David Morrison (astrophysicist)

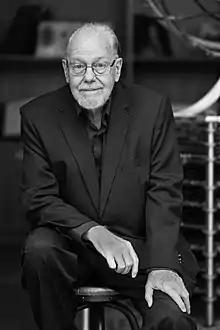
David Morrison in 2022

David Morrison (born June 26, 1940) is an American astronomer, a senior scientist at the Solar System Exploration Research Virtual Institute, at NASA Ames Research Center in Mountain View, California. Morrison is the former director of the Carl Sagan Center for Study of Life in the Universe at the SETI Institute and of the NASA Lunar Science Institute. He is the past Director of Space at NASA Ames. Morrison is credited as a founder of the multi-disciplinary field of astrobiology. Morrison is best known for his work in risk assessment of near Earth objects such as asteroids and comets. Asteroid 2410 Morrison was named in his honor. Morrison is also known for his "Ask an Astrobiologist" series on NASA's website where he provides answers to questions submitted by the public. He has published 12 books and over 150 papers primarily on planetary science, astrobiology and near Earth objects.